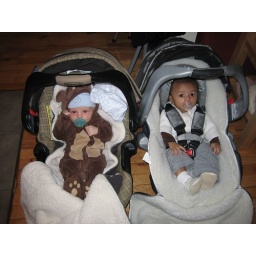
Chillin' in our car seats